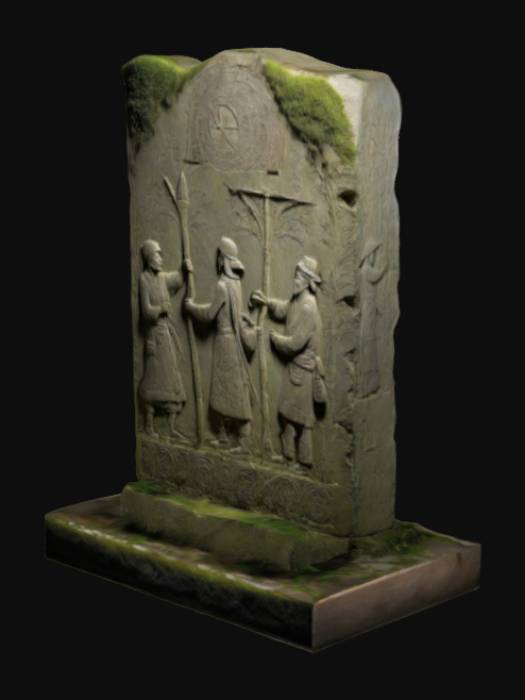
미적 점수 (1~10점): 8